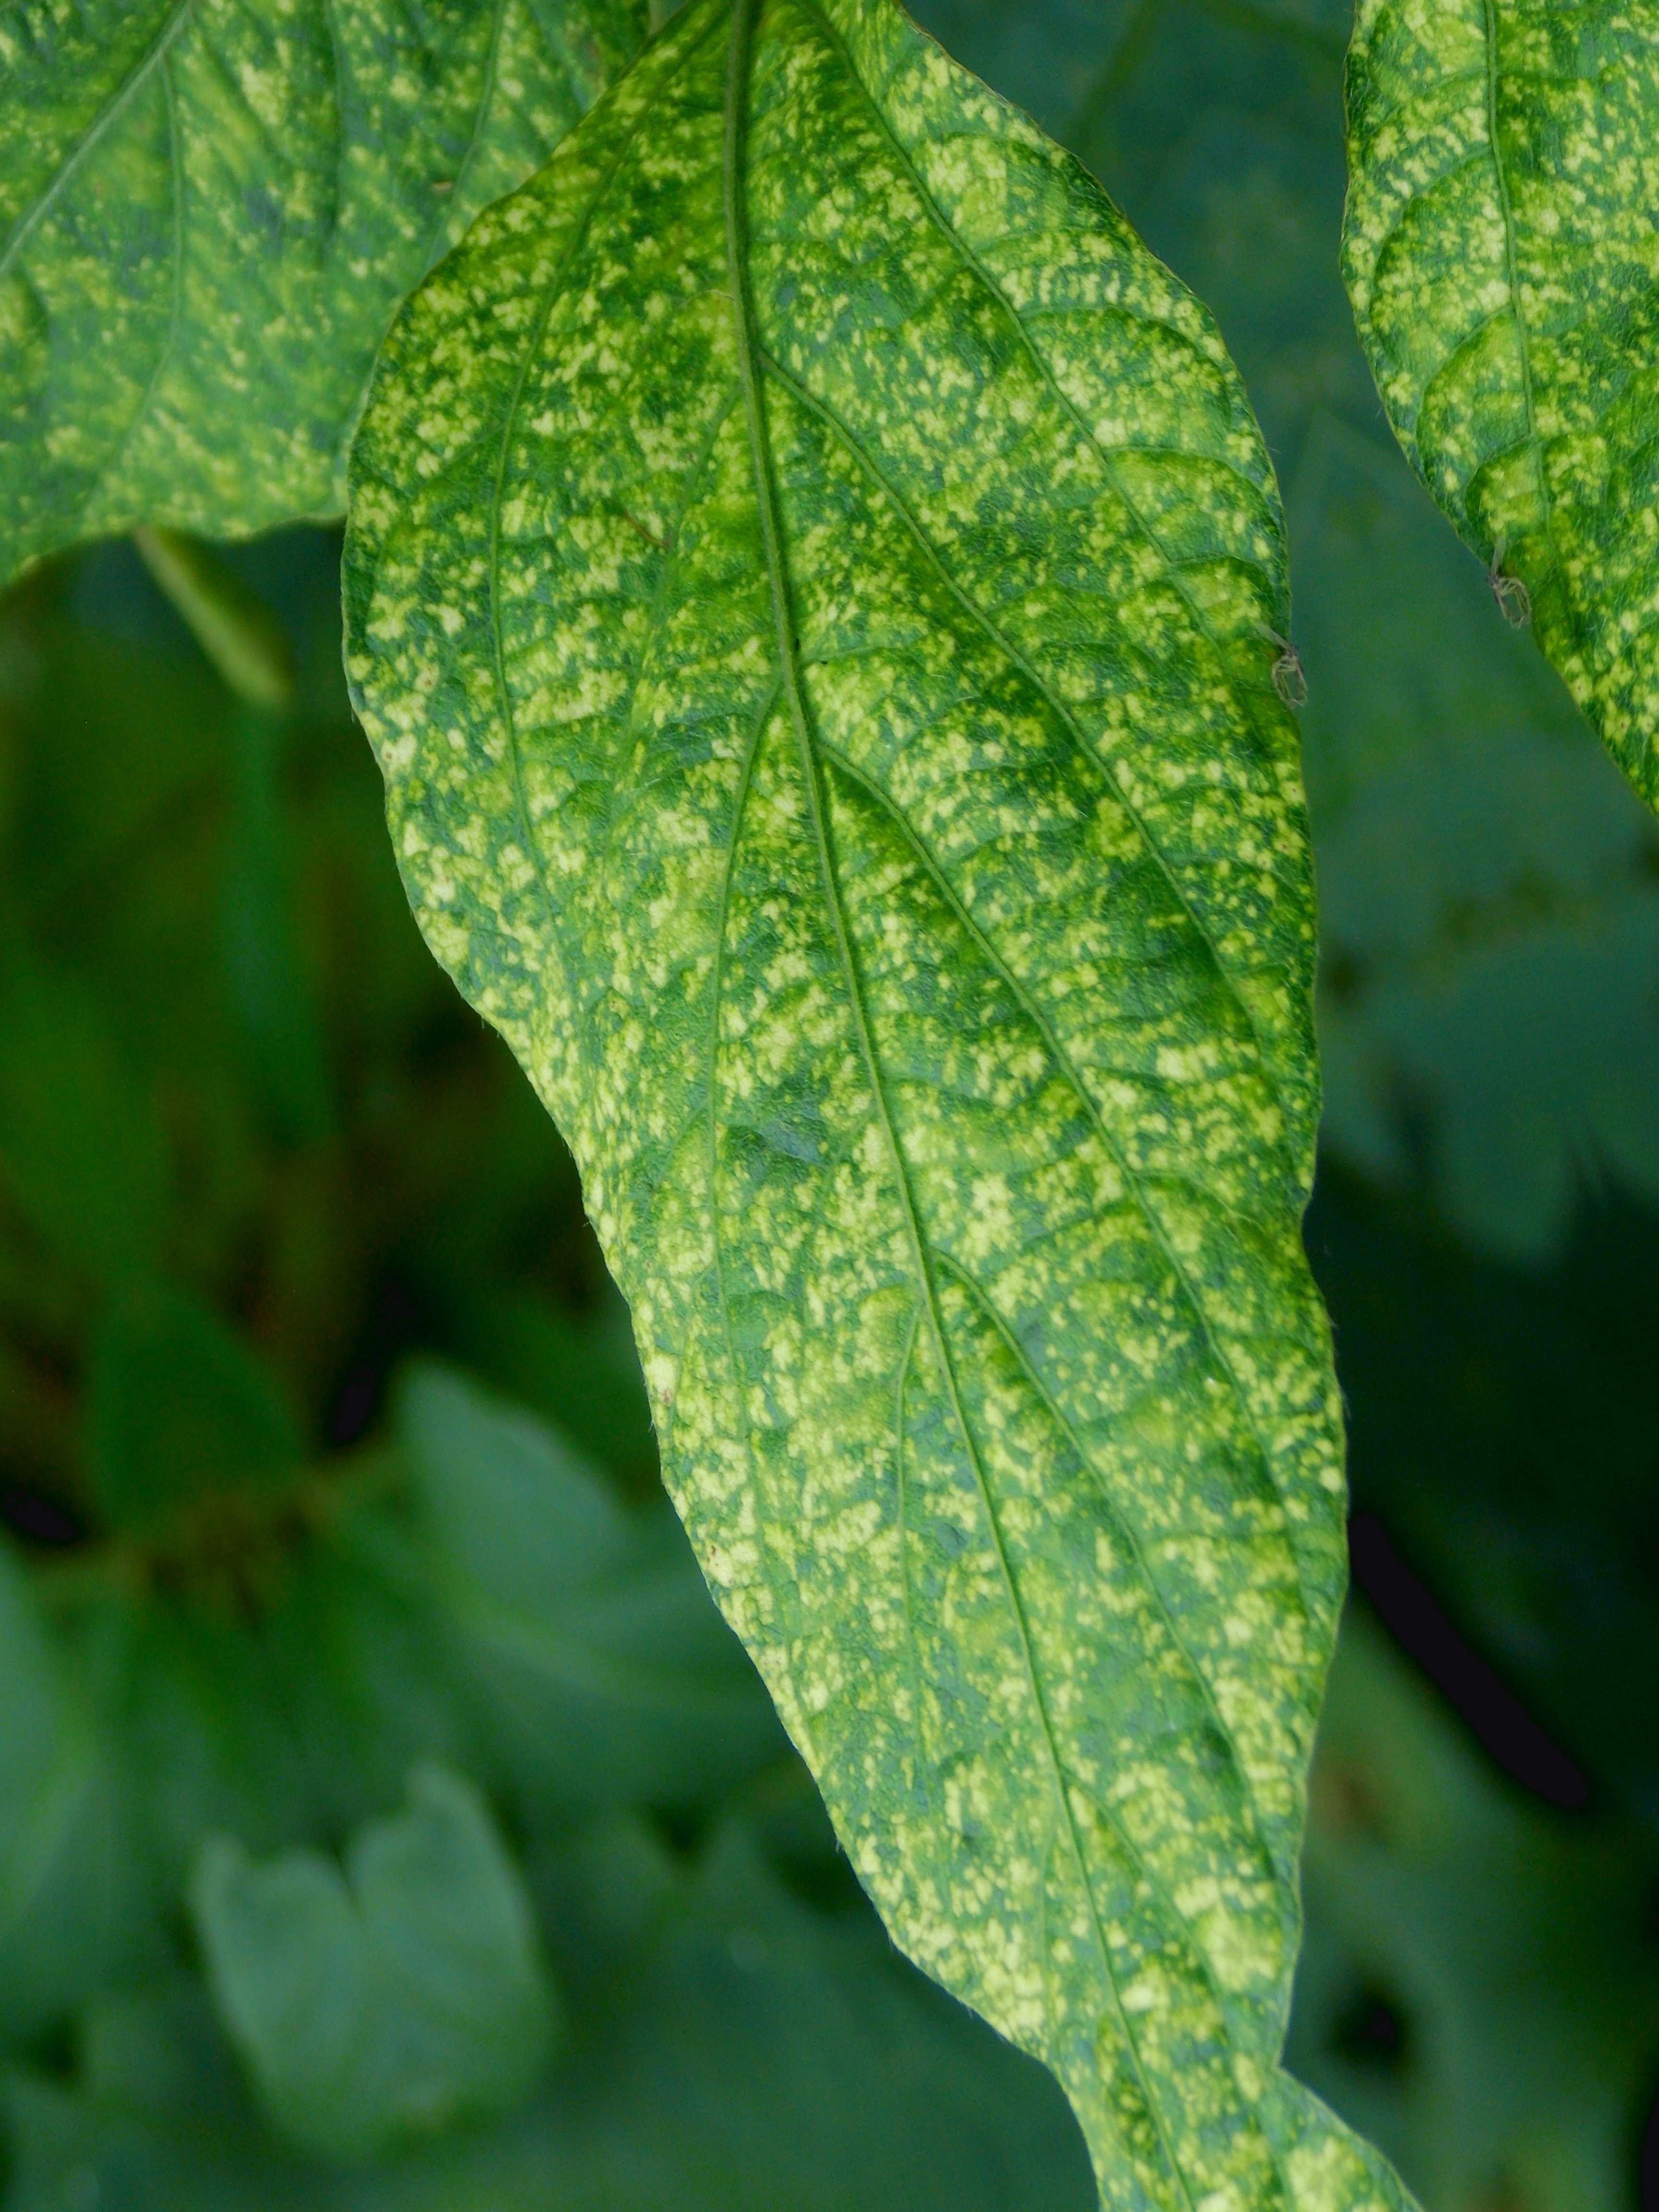
Label: Disease